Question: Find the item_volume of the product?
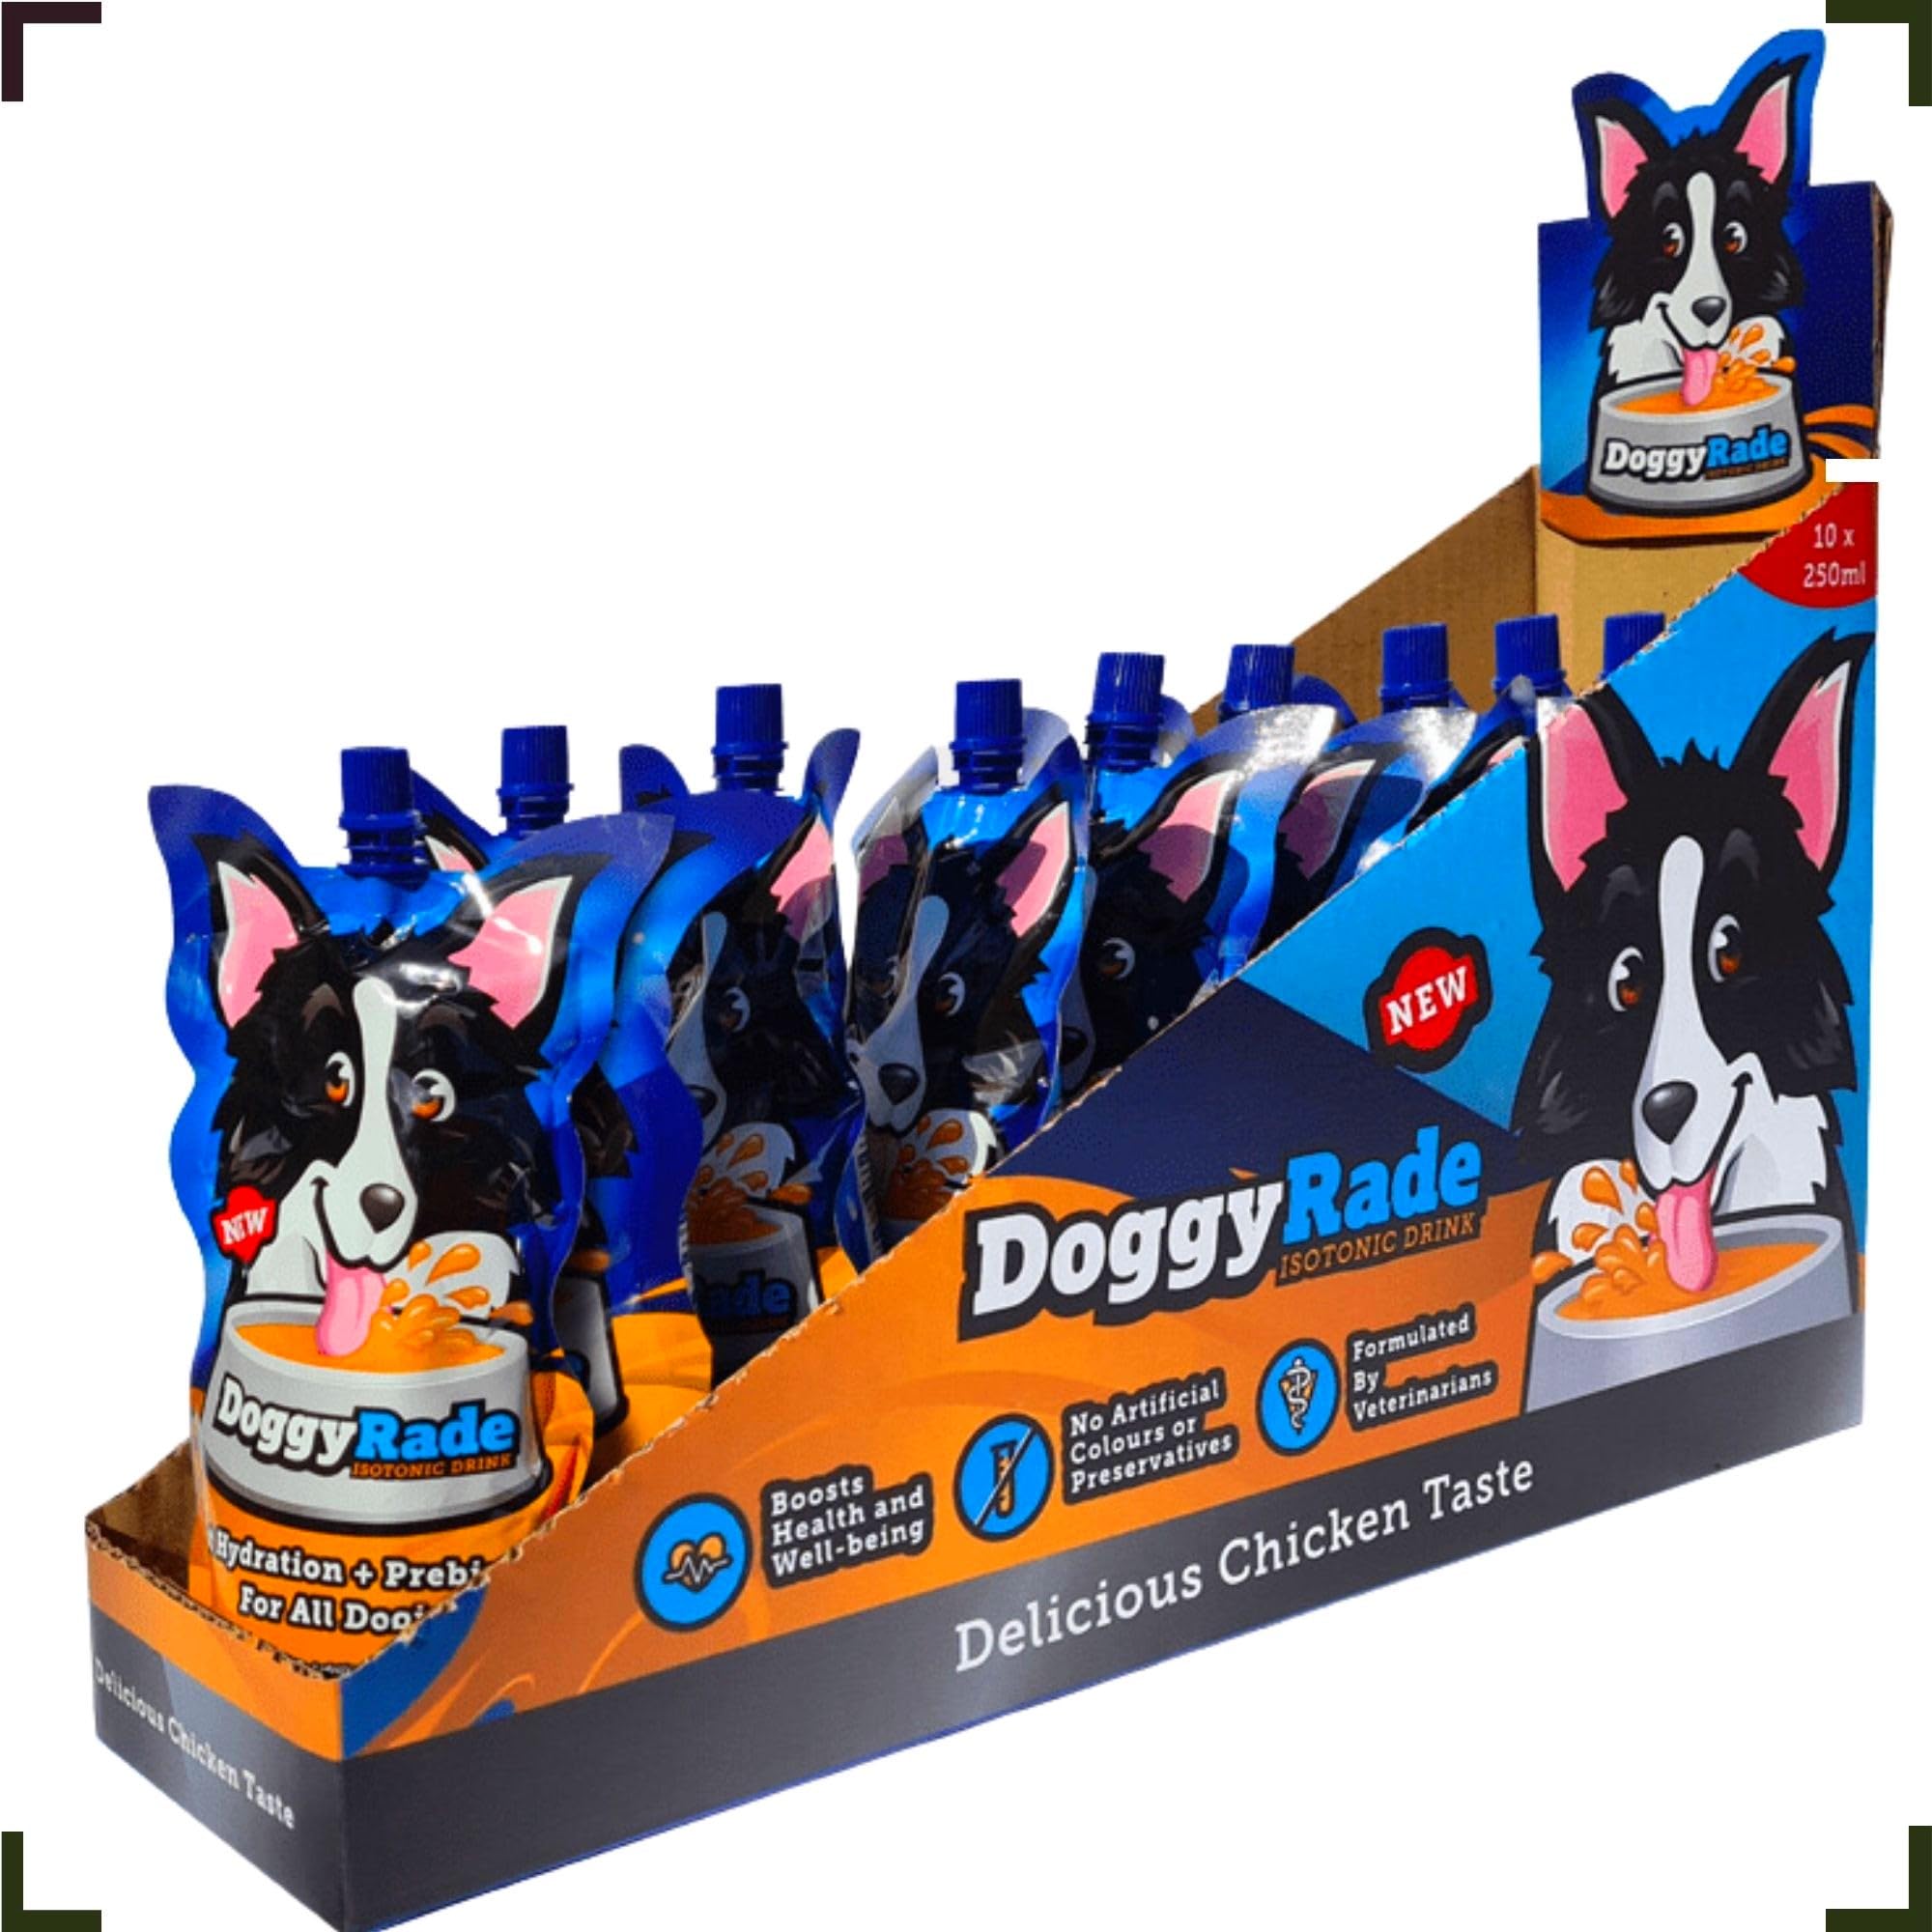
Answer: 250.0 millilitre